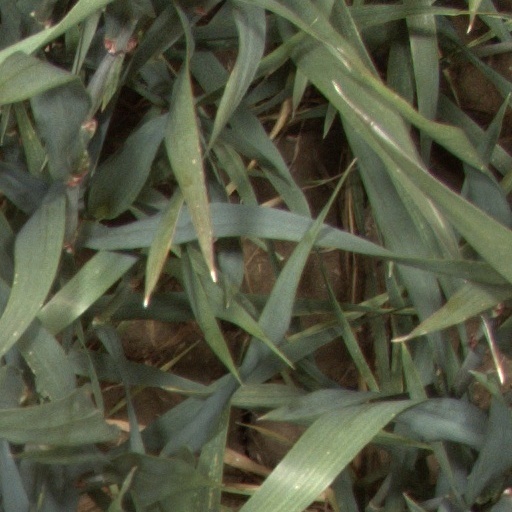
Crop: wheat